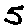
Label: 5